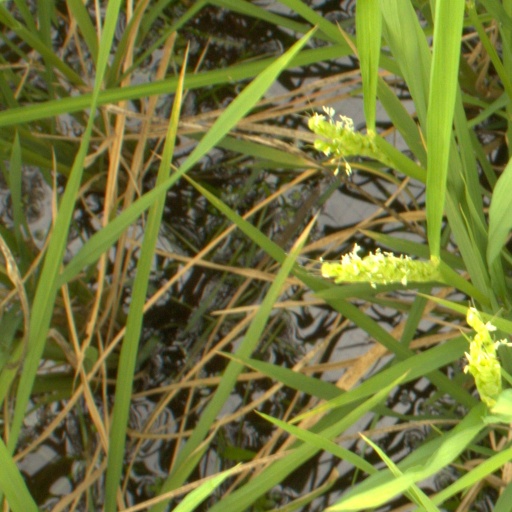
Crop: rice